Andrés Eloy Martínez

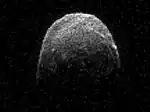
Radar image of asteroid 2013TV135

Martínez Rojas has discovered various minor planets and has proposed names for planetary features. In addition to 10 supernovas, he discovered the minor planets , , and . In 2017, the minor planet 6159 Andréseloy was named in his honor.